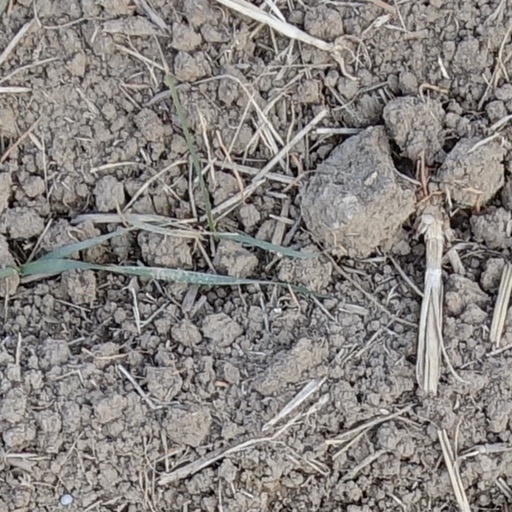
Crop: wheat